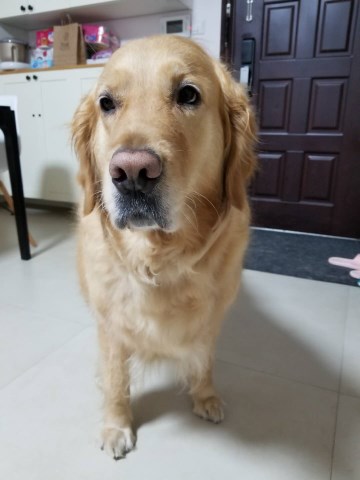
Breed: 5355-n000126-golden_retriever